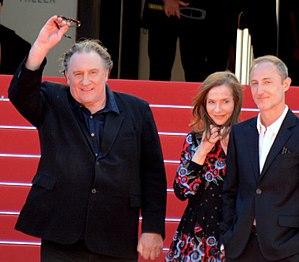
Gérard Depardieu, Isabelle Huppert et Guillaume Nicloux lors de la présentation de ""Valley of love"" au festival de Cannes"
Valley of Love est un film français réalisé par Guillaume Nicloux, sorti en 2015. Le film fait partie de la compétition officielle du festival de Cannes 2015.